Bridgwater

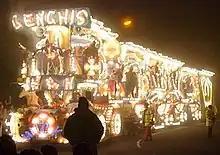
"Genghis Khan" cart by Wick CC, parading in the Bridgwater Guy Fawkes Carnival

Nearing Bridgwater on the M5 motorway it is possible to see the "Willow Man" sculpture, a striding human figure constructed from willow, sometimes called the "Angel of the South" (see also "Angel of the North"). Standing tall, it was created by sculptor Serena de la Hey and is the largest known sculpture in willow, a traditional local material.